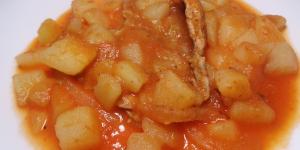
bistec en salsa roja con papas